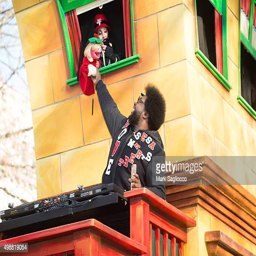
neo soul artist attends event